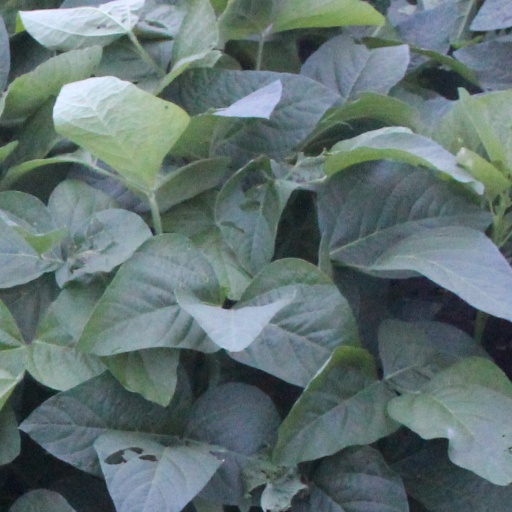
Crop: soybean